Scelidosaurus

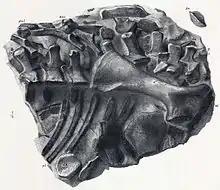
Thorax of the lectotype

The vertebral column of "Scelidosaurus" contained at least six neck vertebrae, seventeen dorsal vertebrae, four sacral vertebrae and at least thirty-five tail vertebrae.